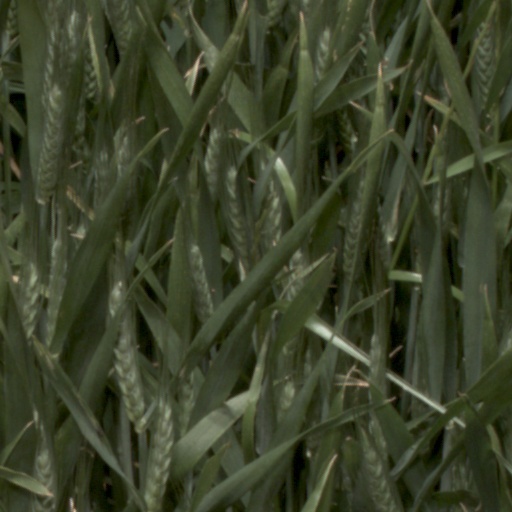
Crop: wheat